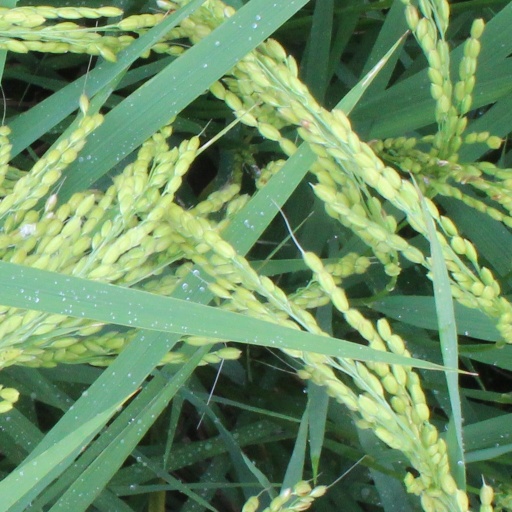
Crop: rice